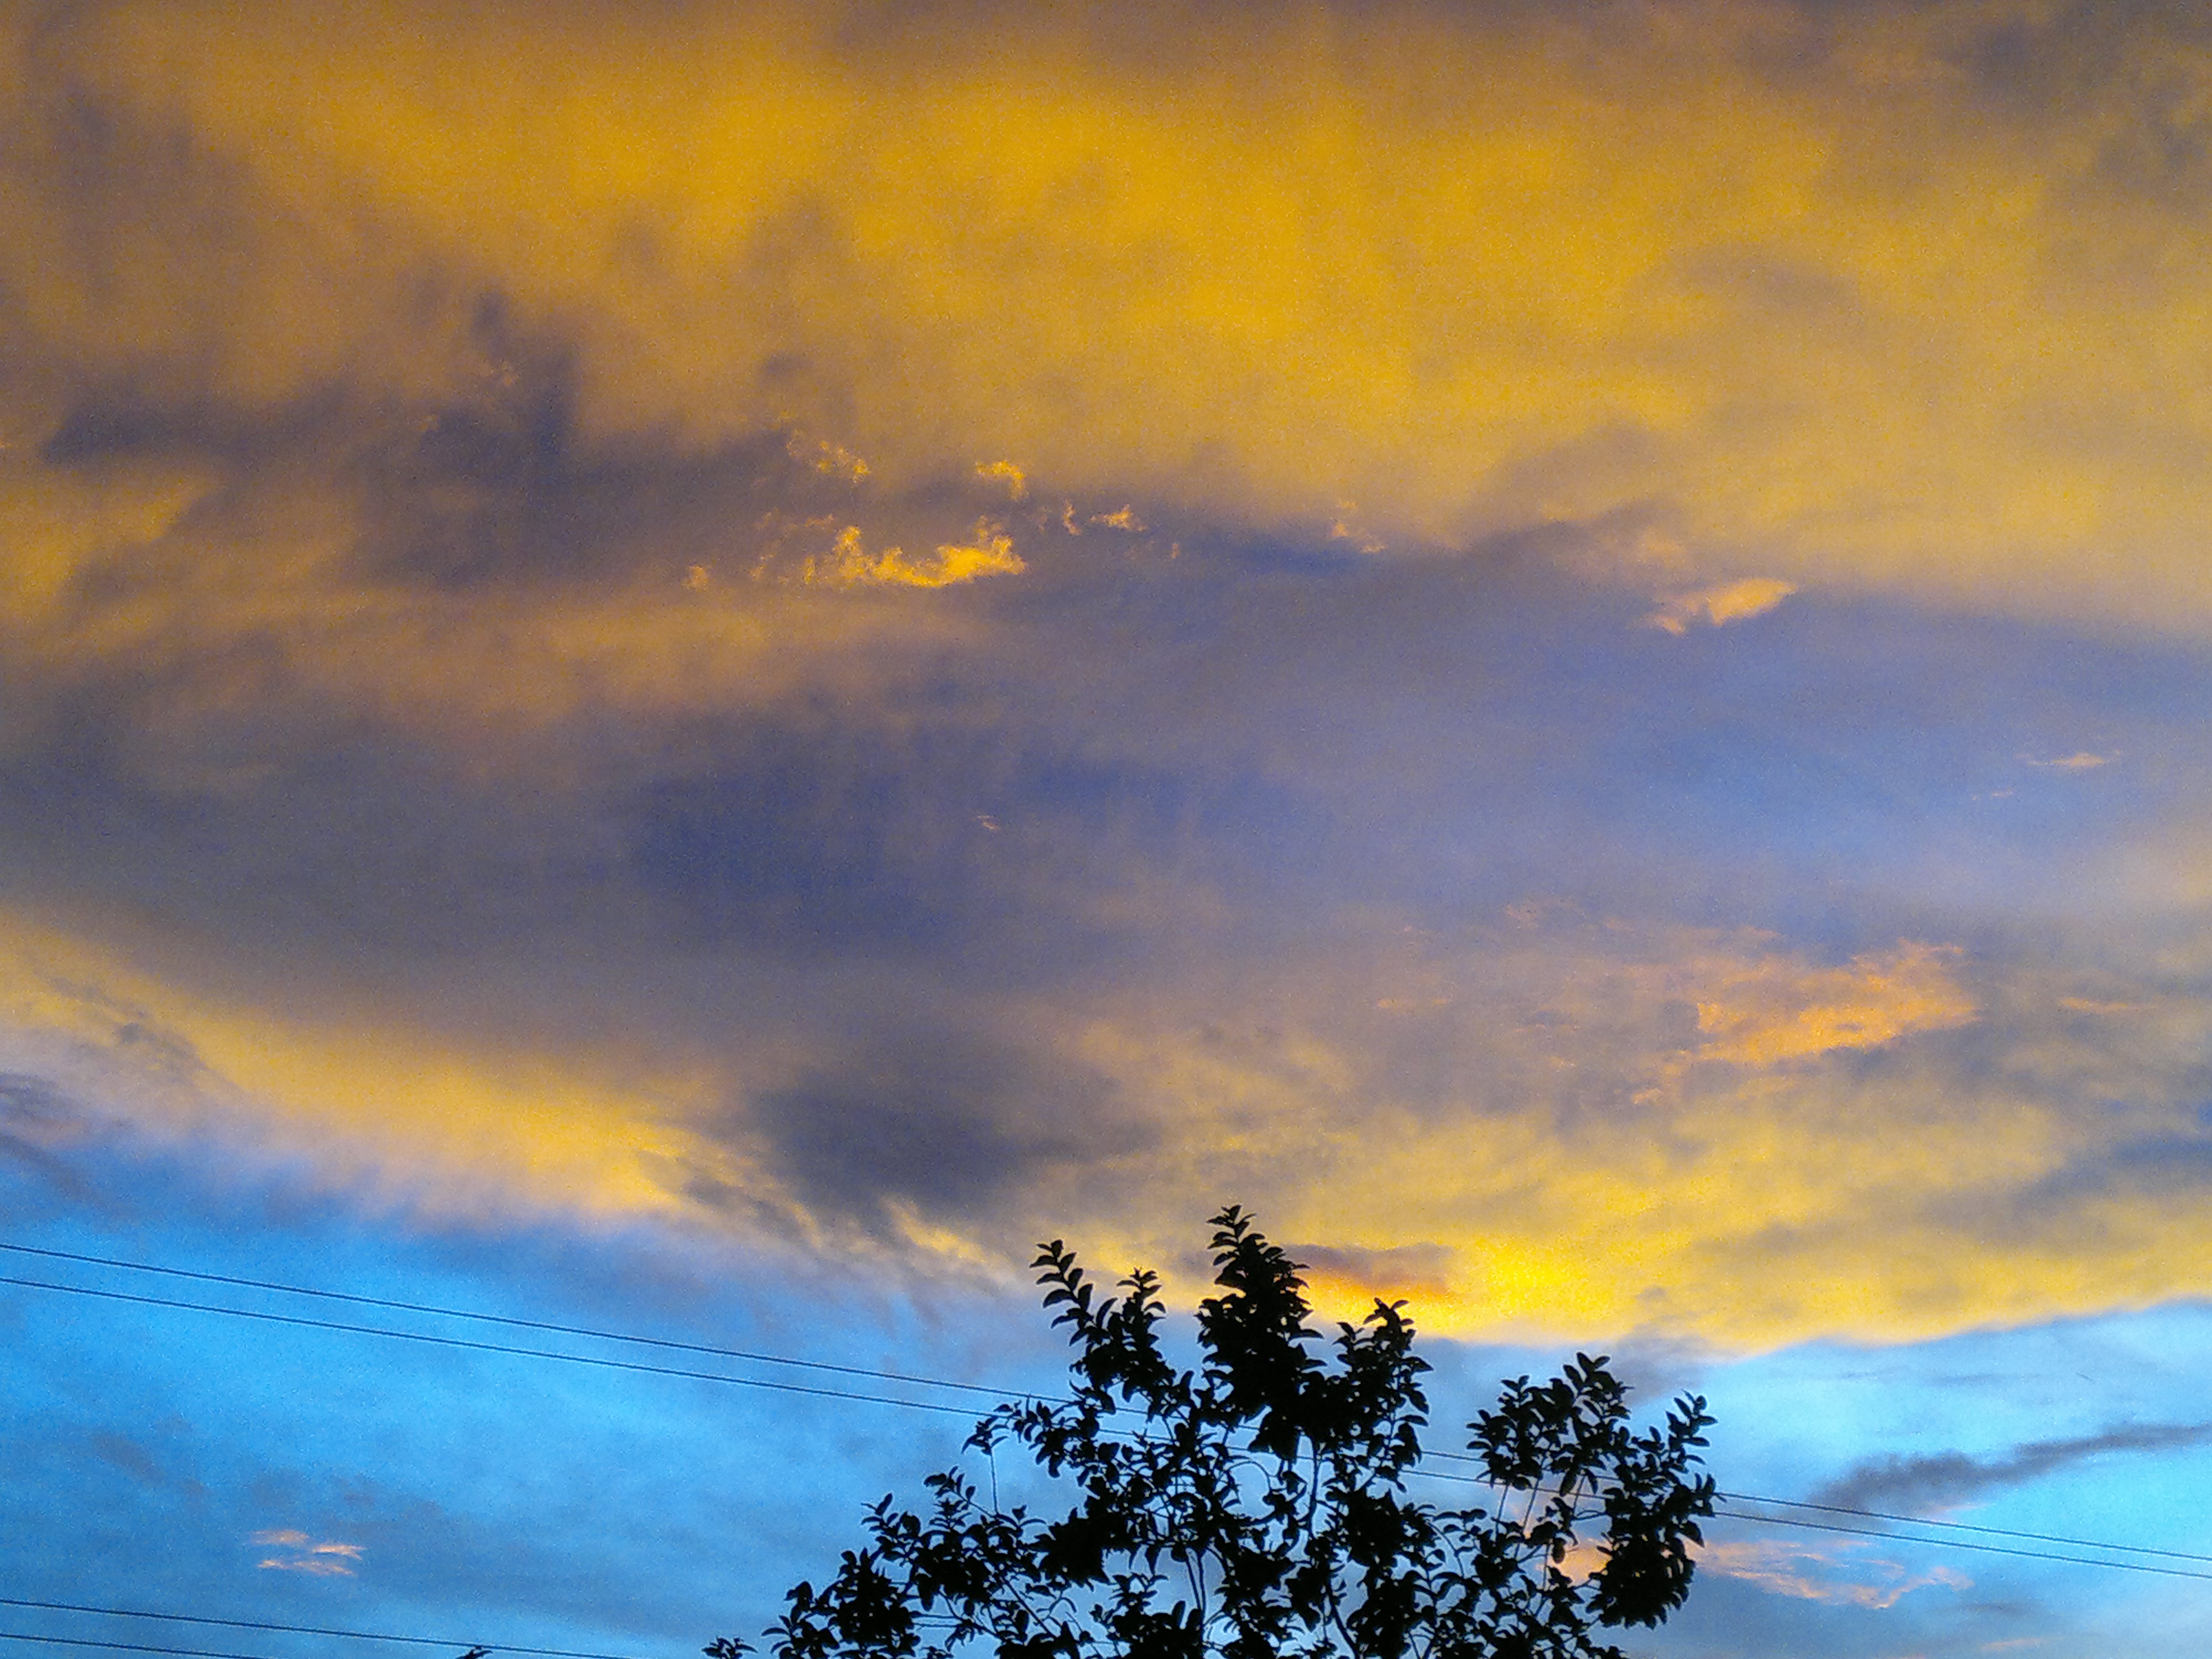
heavens, cloud, sky, atmosphere, blue, ecoregion, afterglow, azure, natural landscape, orange, branch, dusk, sunset, red sky at morning, body of water, yellow, sunrise, tree, cumulus, horizon, landscape, Tints and shades, heat, electric blue, dawn, twig, meteorological phenomenon, winter, reflection, evening, darkness, plant, art, ocean, celestial event, sun, sea, astronomical object, silhouette, night, grassland, wildlife